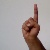
The image shows a hand gesture representing the letter 'D' in Indian Sign Language.